Andrew Jackson Jr.

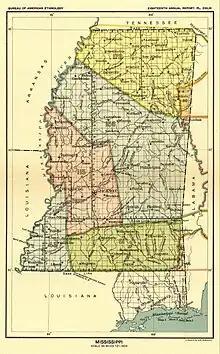
Andrew Jackson Jr.'s Coahoma County plantation was located on land that had been ceded under the Treaty of Dancing Rabbit Creek, ratified in 1831

Andrew Jackson Jr. (December 4, 1808April 17, 1865) was the son of seventh U.S. president Andrew Jackson. Andrew Jackson Jr., a biological child of Rachel Jackson's brother Severn Donelson and Elizabeth Rucker, was the one child among the more than three dozen wards of Andrew Jackson that they considered to be their own child. As presented in an 1878 newspaper feature on the surviving Jackson descendants still resident at the Hermitage, "In after years Gen. Jackson had other nephews, to whom he gave a hearty welcome into his home, but to none other did he ever give his name or make heir to his fortune. One of these other nephews was the distinguished Andrew Jackson Donelson, who ran for Vice President on the Fillmore ticket, and who was always associated with the General, but who was not the bona fide adopted son, as many suppose." According to historian Robert V. Remini, Andrew Jackson Jr. was "irresponsible and ambitionless, a considerable disappointment to his father." Junior was sued 13 times in the last seven years of Andrew Jackson's life. When former president Jackson died in 1845, Junior inherited real and enslaved human property valued at roughly $150,000. Within a decade, he had turned this fortune into roughly $100,000 in debt. Jackson Jr. died of tetanus in 1865 after he accidentally shot himself while hunting.